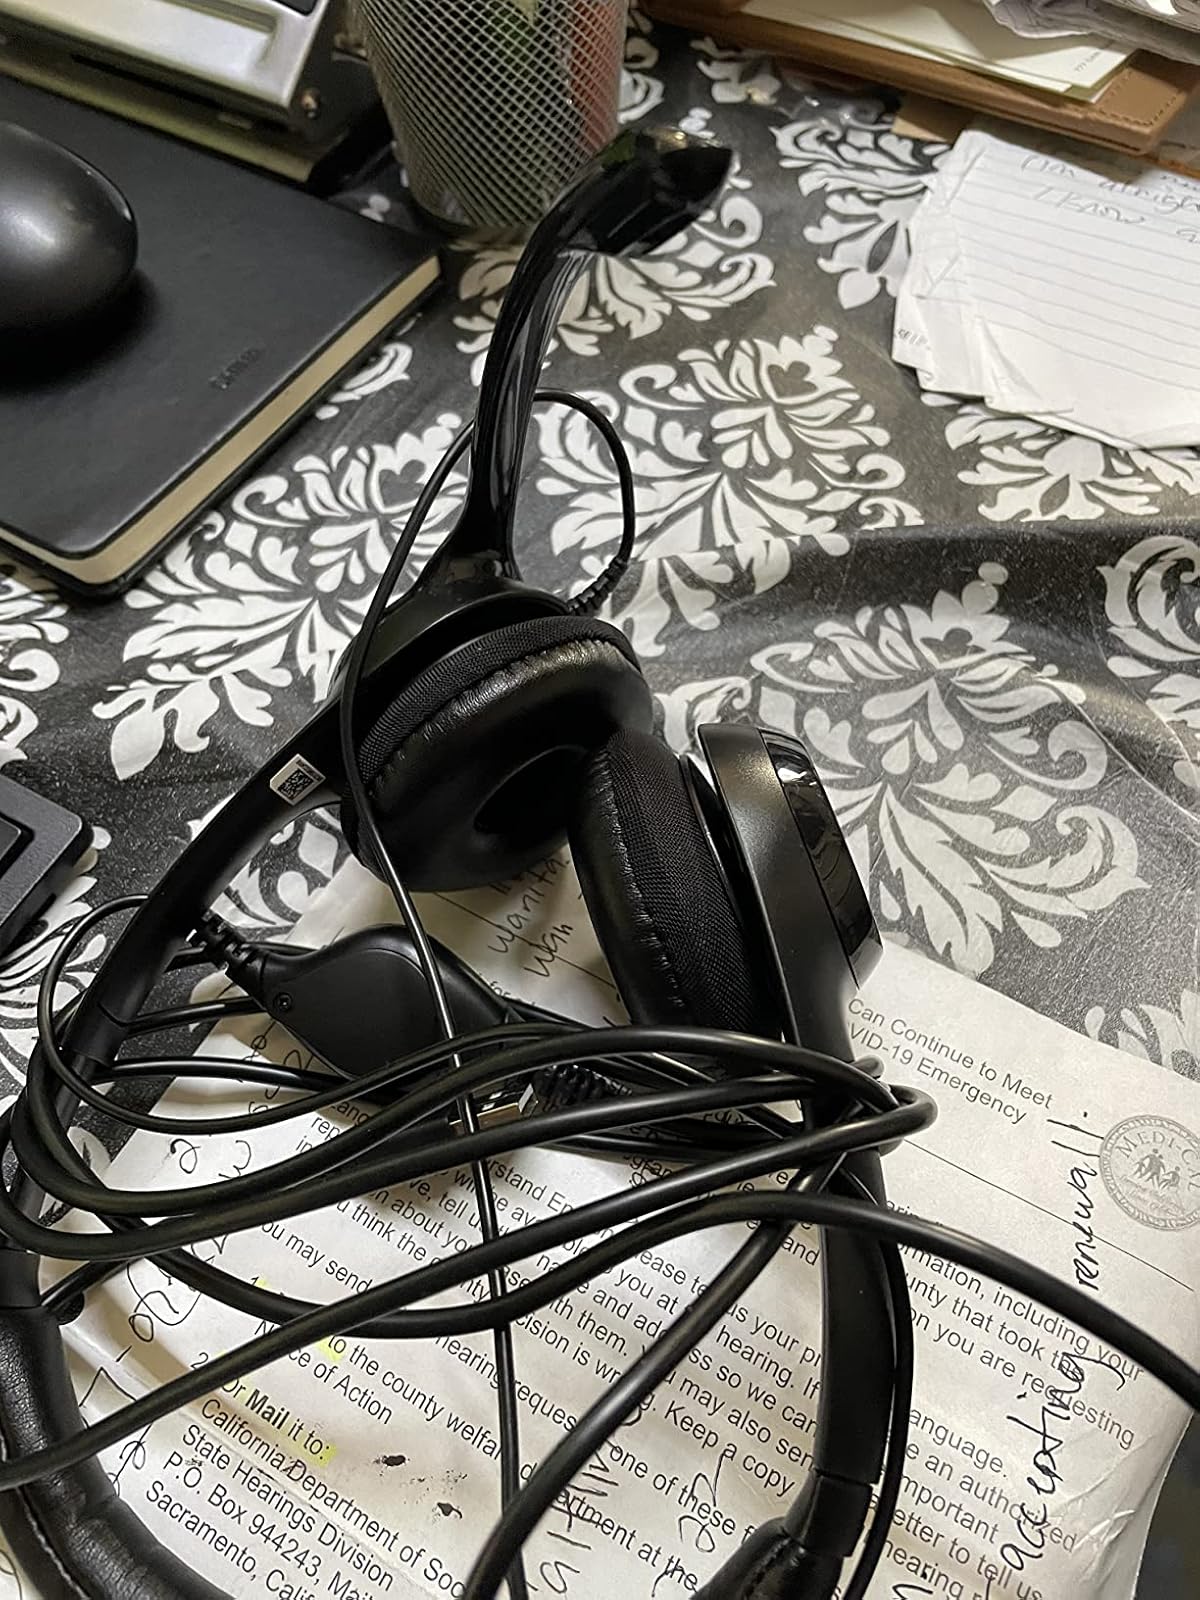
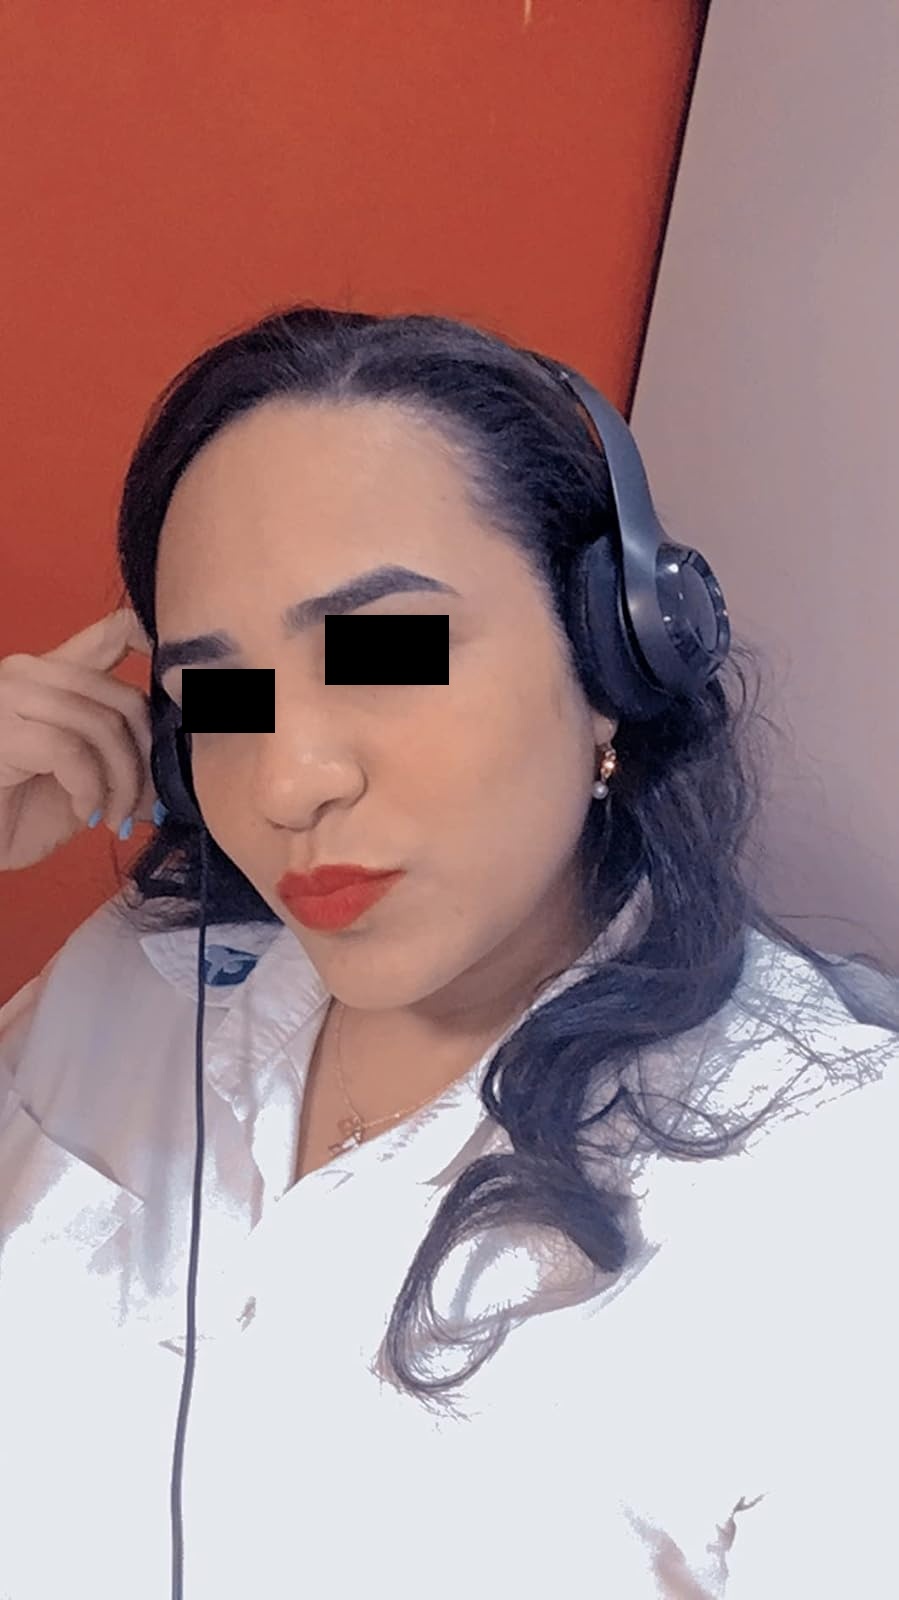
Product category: headphones
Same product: yes